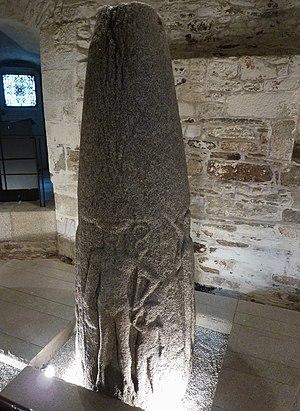
Stèle gauloise romanisée dite ""pierre aux quatre dieux"" datant de l'âge du fer avec un réemploi sous le Haut-Empire (170-248 après J.-C.) qui se trouvait à Kervadol en Plobannalec (désormais en dépôt au Musée breton de Quimper)"
Le musée départemental breton de Quimper, créé en 1846 par la Société archéologique du Finistère, est installé dans l'ancien palais des évêques de Cornouaille, proche de la cathédrale Saint-Corentin. Se définissant comme un « musée de société », il présente l'archéologie et les arts du département du Finistère.
Plobannalec-Lesconil [plobanalɛk lɛskonil] est une commune du département du Finistère, dans la région Bretagne, en France. Située tout au sud de l'entité de tradition du Pays Bigouden, la commune est constituée de deux agglomérations :